Charles D'Ebro

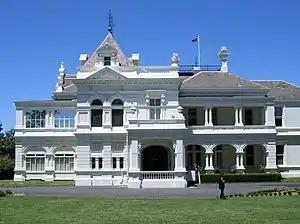
Stonnington mansion is an example of Charles D'Ebro architectural work. The City of Stonnington was named for the mansion.

Charles Abraham D'Ebro (1850–1920) was an Australian architect who designed many important buildings in Melbourne, Victoria, Australia during the late Victorian and early Edwardian periods. Many of these buildings are now preserved under heritage laws. From 1881 to 1885, he enjoyed a very productive partnership with John Grainger, the designer of the Princes Bridge, with whom he had emigrated to Adelaide in 1877.